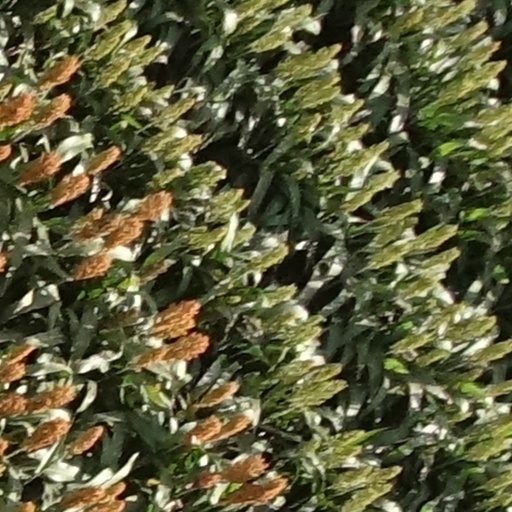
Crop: sorghum